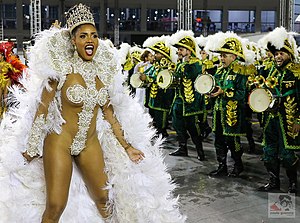
Sambaskole
En sambaskoles optog under karneval
Sambaskole er en fordanskning af det oprindelige Escola de Samba, og har ikke noget med skole at gøre. En sambaskole er en folkelig forening, der som fremmeste mål har at paradere i forbindelse med et karneval. Oprindeligt fra Rio de Janeiro, Brasilien. Under paraden præsenteres et tema til lyden af en slagtøjsgruppe, og gruppens medlemmer anvender diverse udklædninger der relaterer sig til det valgte tema. En sambaskoles parade er sammensat af flere undergrupper, og kan bestå af op til 5.000 medlemmer.